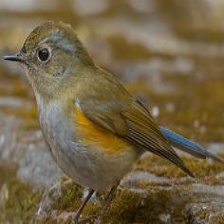
Species: HIMALAYAN BLUETAIL
Scientific name: TARSIGER RUFILATUS